Decameron Nights

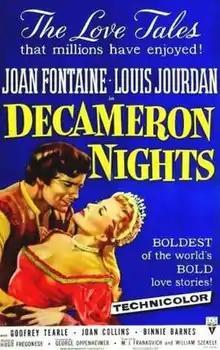

Decameron Nights (also known as Tres Historias De Amor) is a 1953 British-American anthology Technicolor film directed by Hugo Fregonese and starring Joan Fontaine and Louis Jourdan. It was written by George Oppenheimer based on three tales from "The Decameron" by Giovanni Boccaccio, specifically the ninth and tenth tales of the second day and the ninth tale of the third.